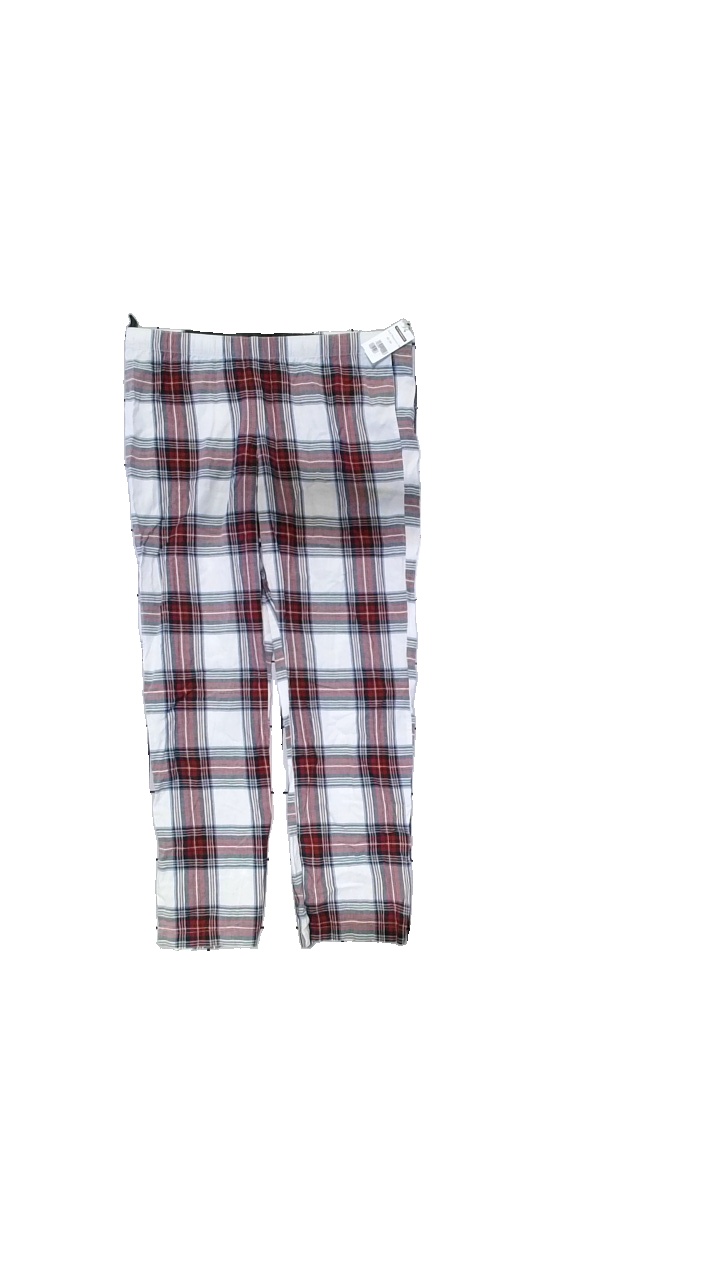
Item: Pajamas (Ladies)
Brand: Lindex
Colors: White, Multicolor, Red
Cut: Regular
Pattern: Geometric print
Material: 100% cotton
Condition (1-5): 4
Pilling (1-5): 3
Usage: Reuse
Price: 50-100